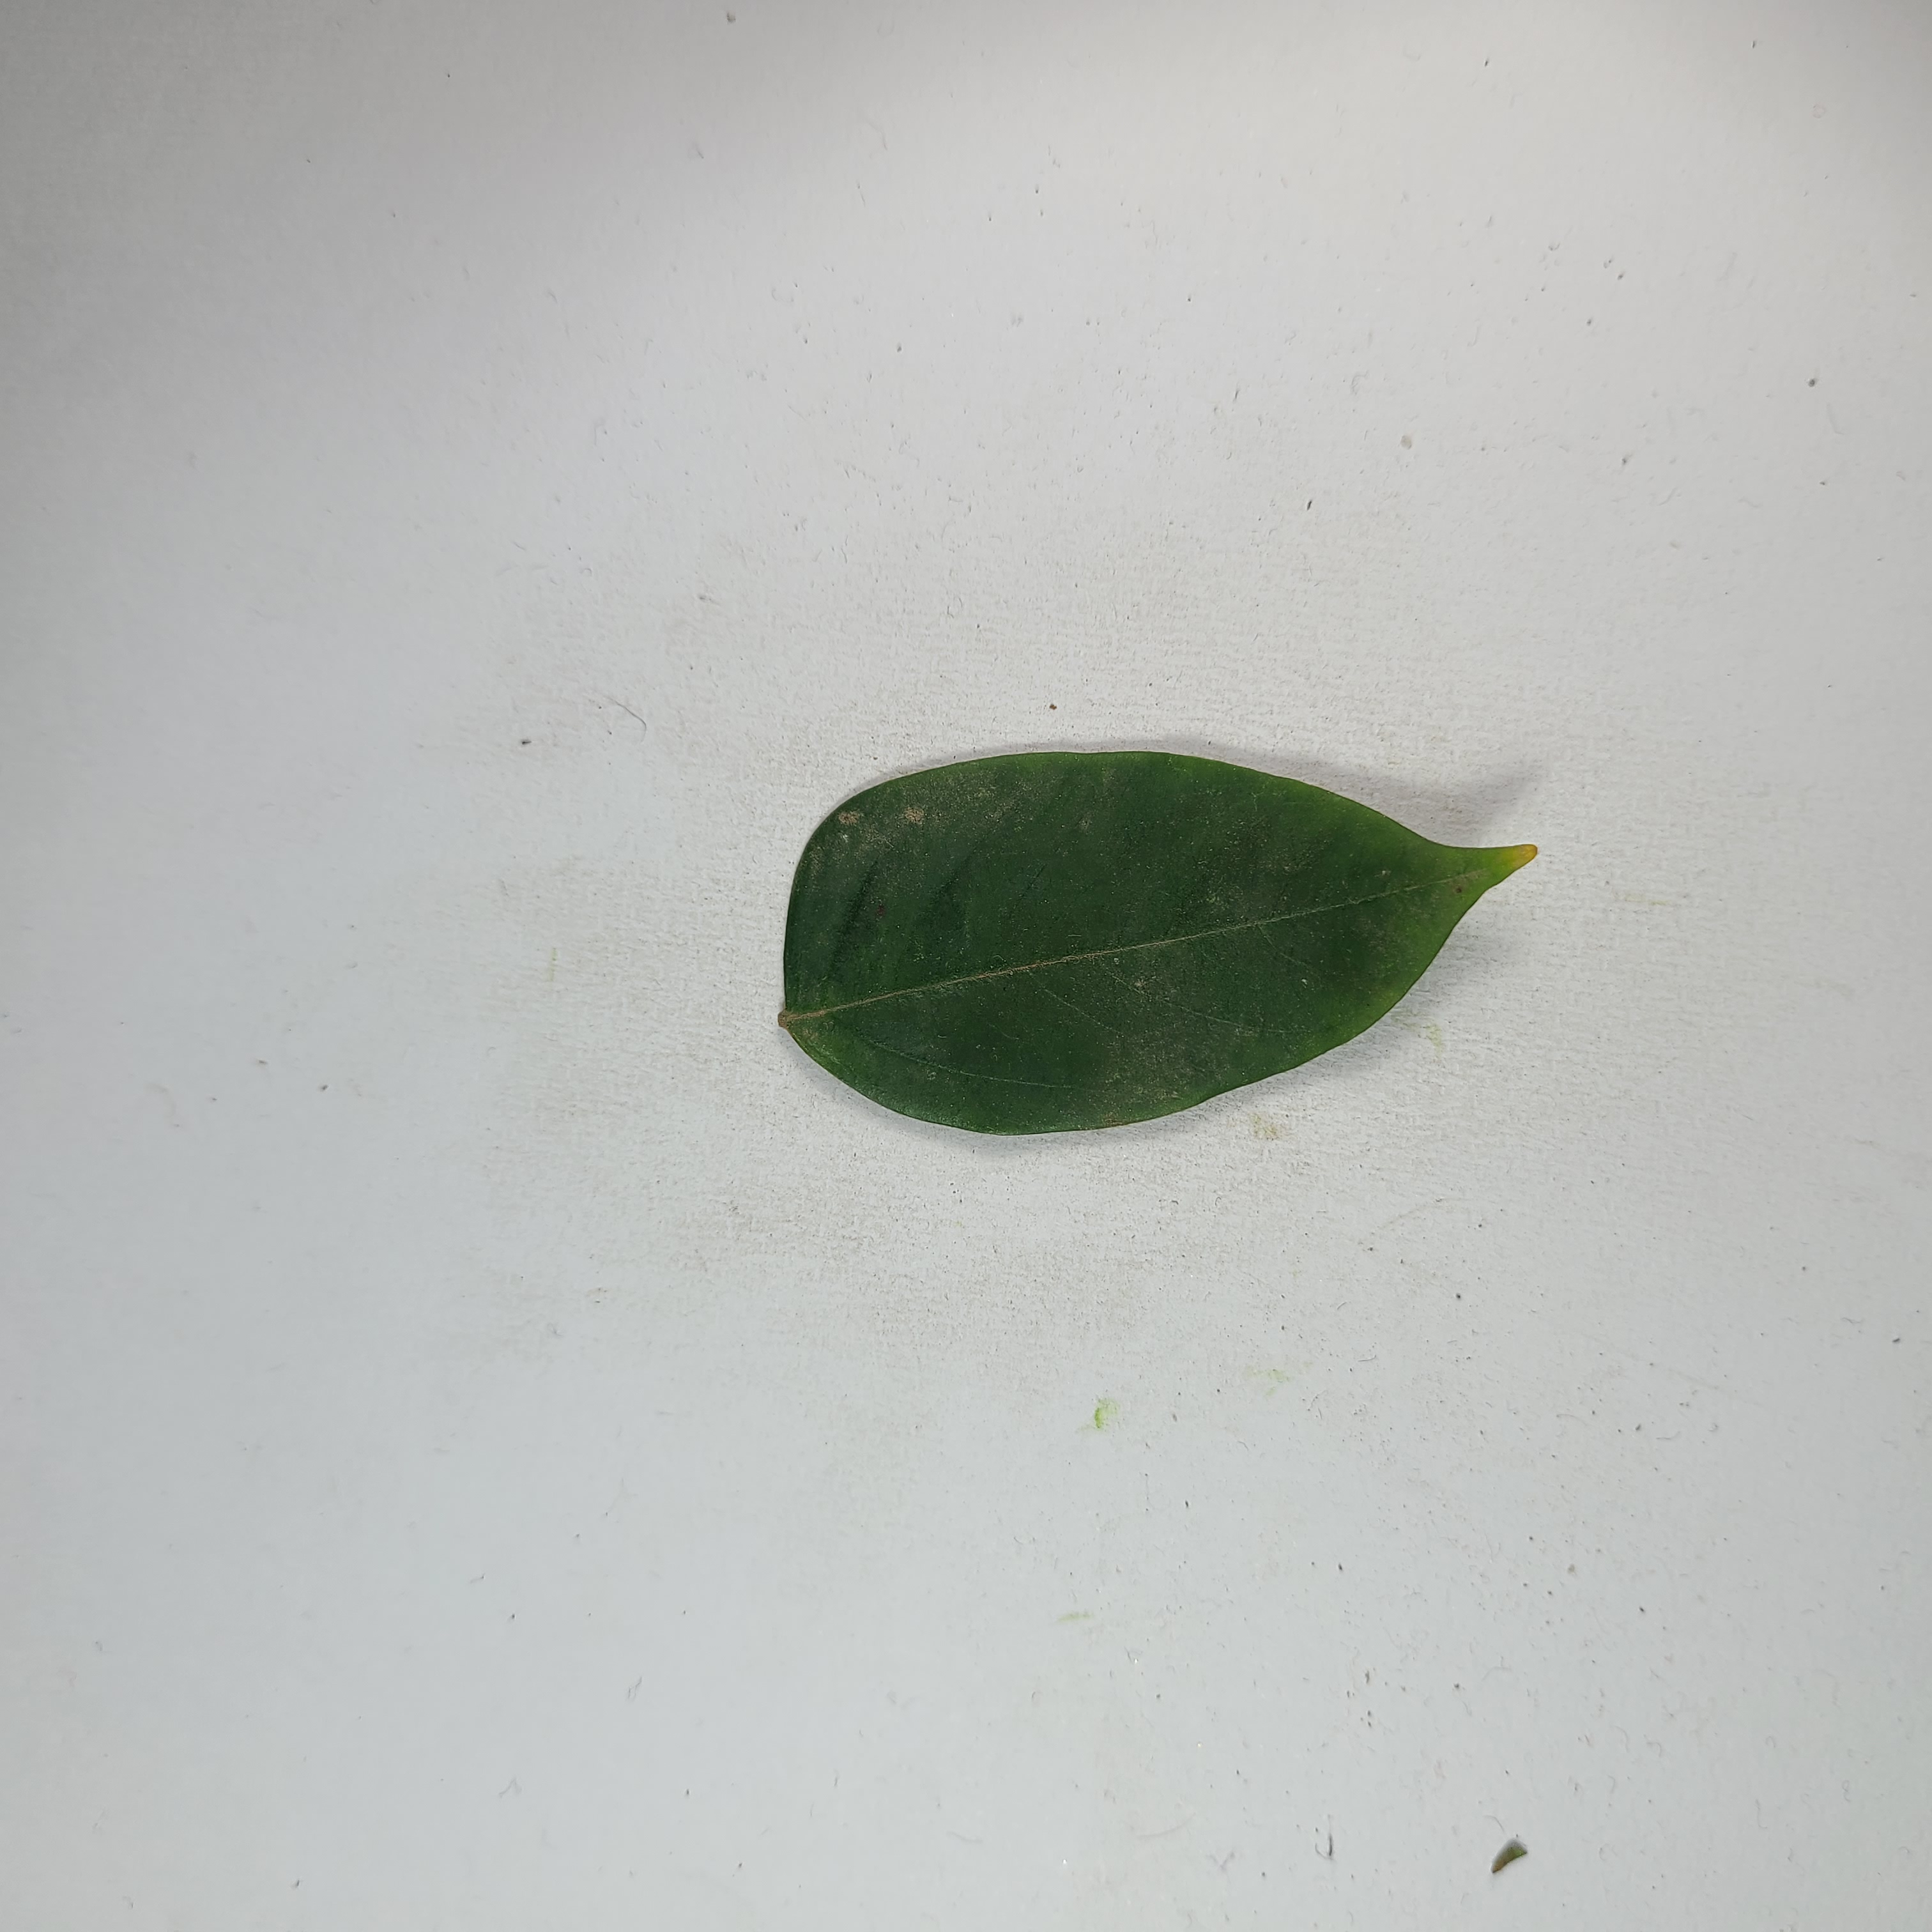
Label: Healthy Leaves